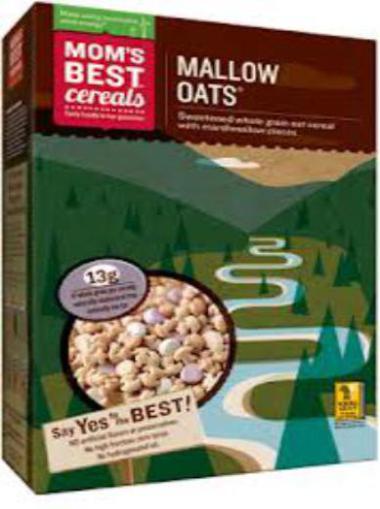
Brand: mallow oats
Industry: Food